Manasquan Reservoir

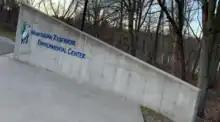
The main entrance for the Environmental Center

The environmental center is reachable by car and has its own parking lot. It contains displays of the fauna and fishery of the area, related instructional materials, and overlook windows to the surrounding land area and lake. There are restroom facilities at the center, but the center closes much earlier than the park itself. In the back of the environmental center, there is also a hidden loop trail nearby leading to the lake.